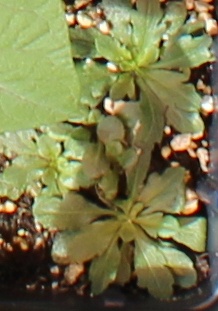
Label: Horseweed